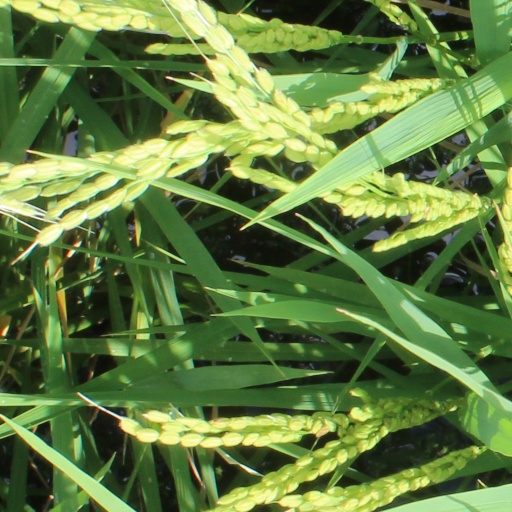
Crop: rice